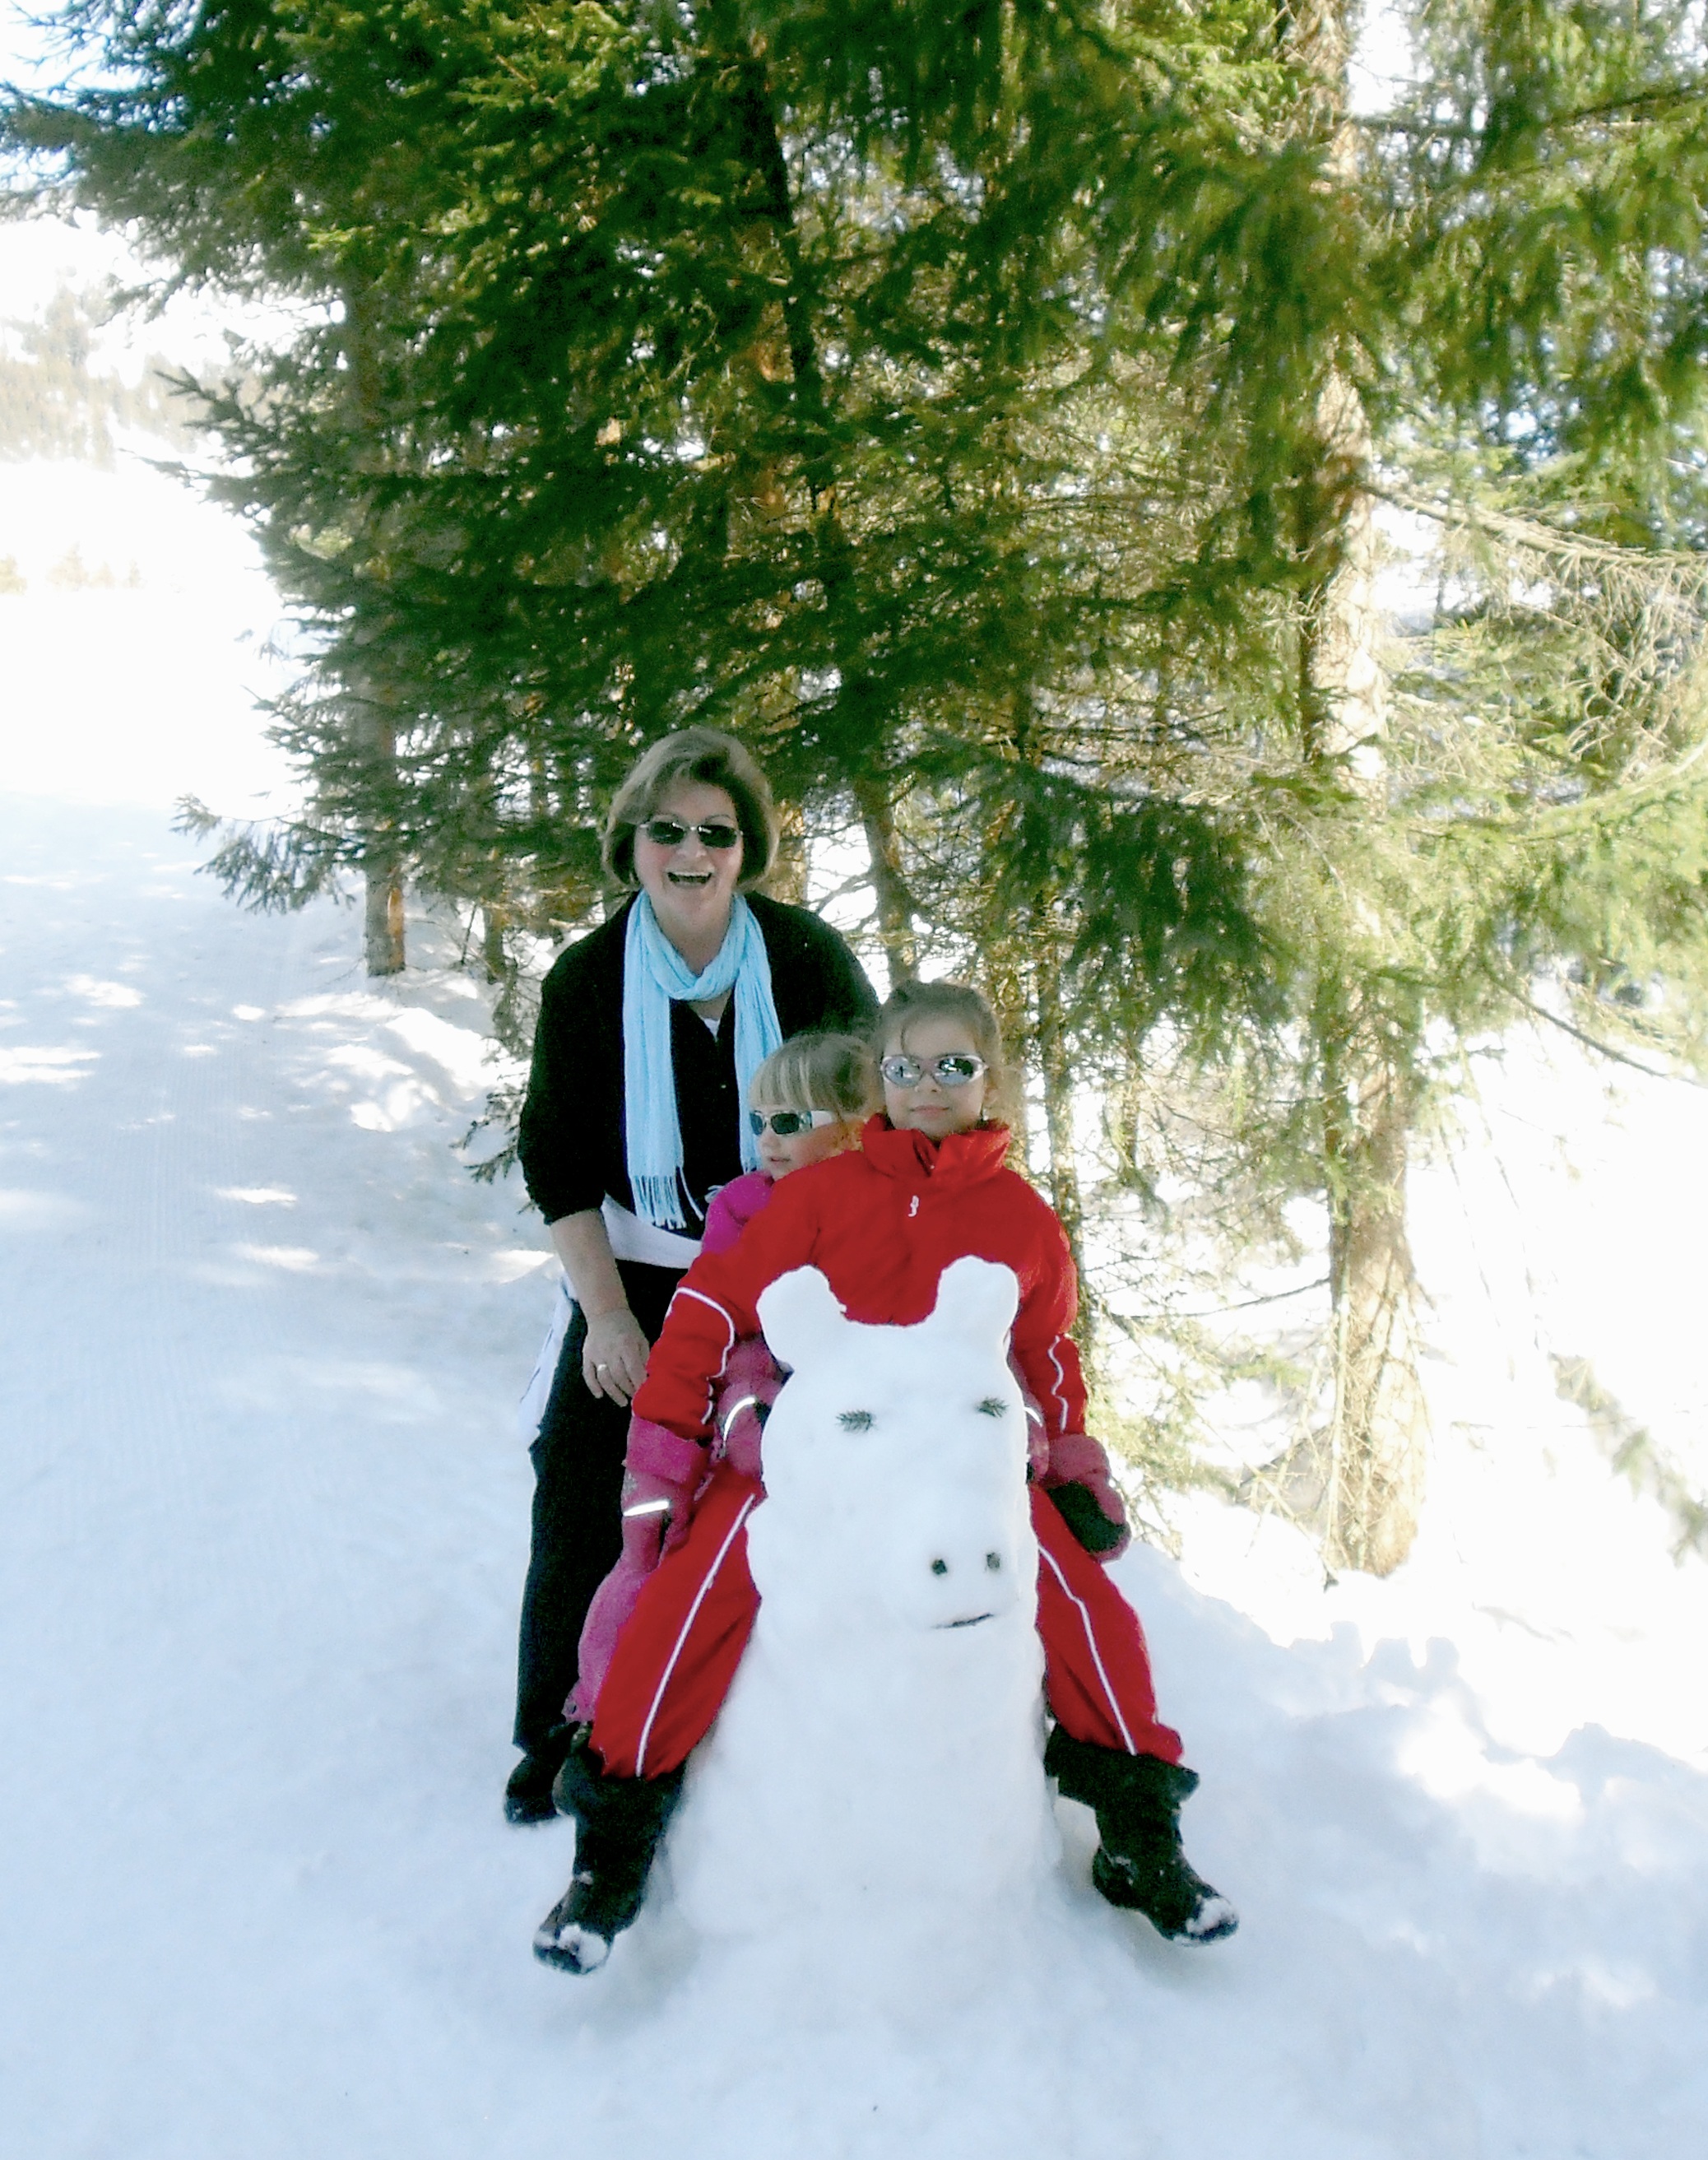
tree, nature, snow, winter, woman, hiking, white, green, red, holiday, snowshoe, season, scarf, cheerful, children, sunglasses, footwear, funny, out, slide, away, toboggan, snow man, riezlern, snow suit, lilli, sonnenburg